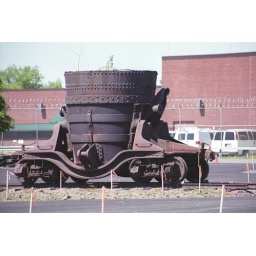
large railroad car for the transportation of molten metals next to the 1881-1882 Burden Iron Company office building in Troy